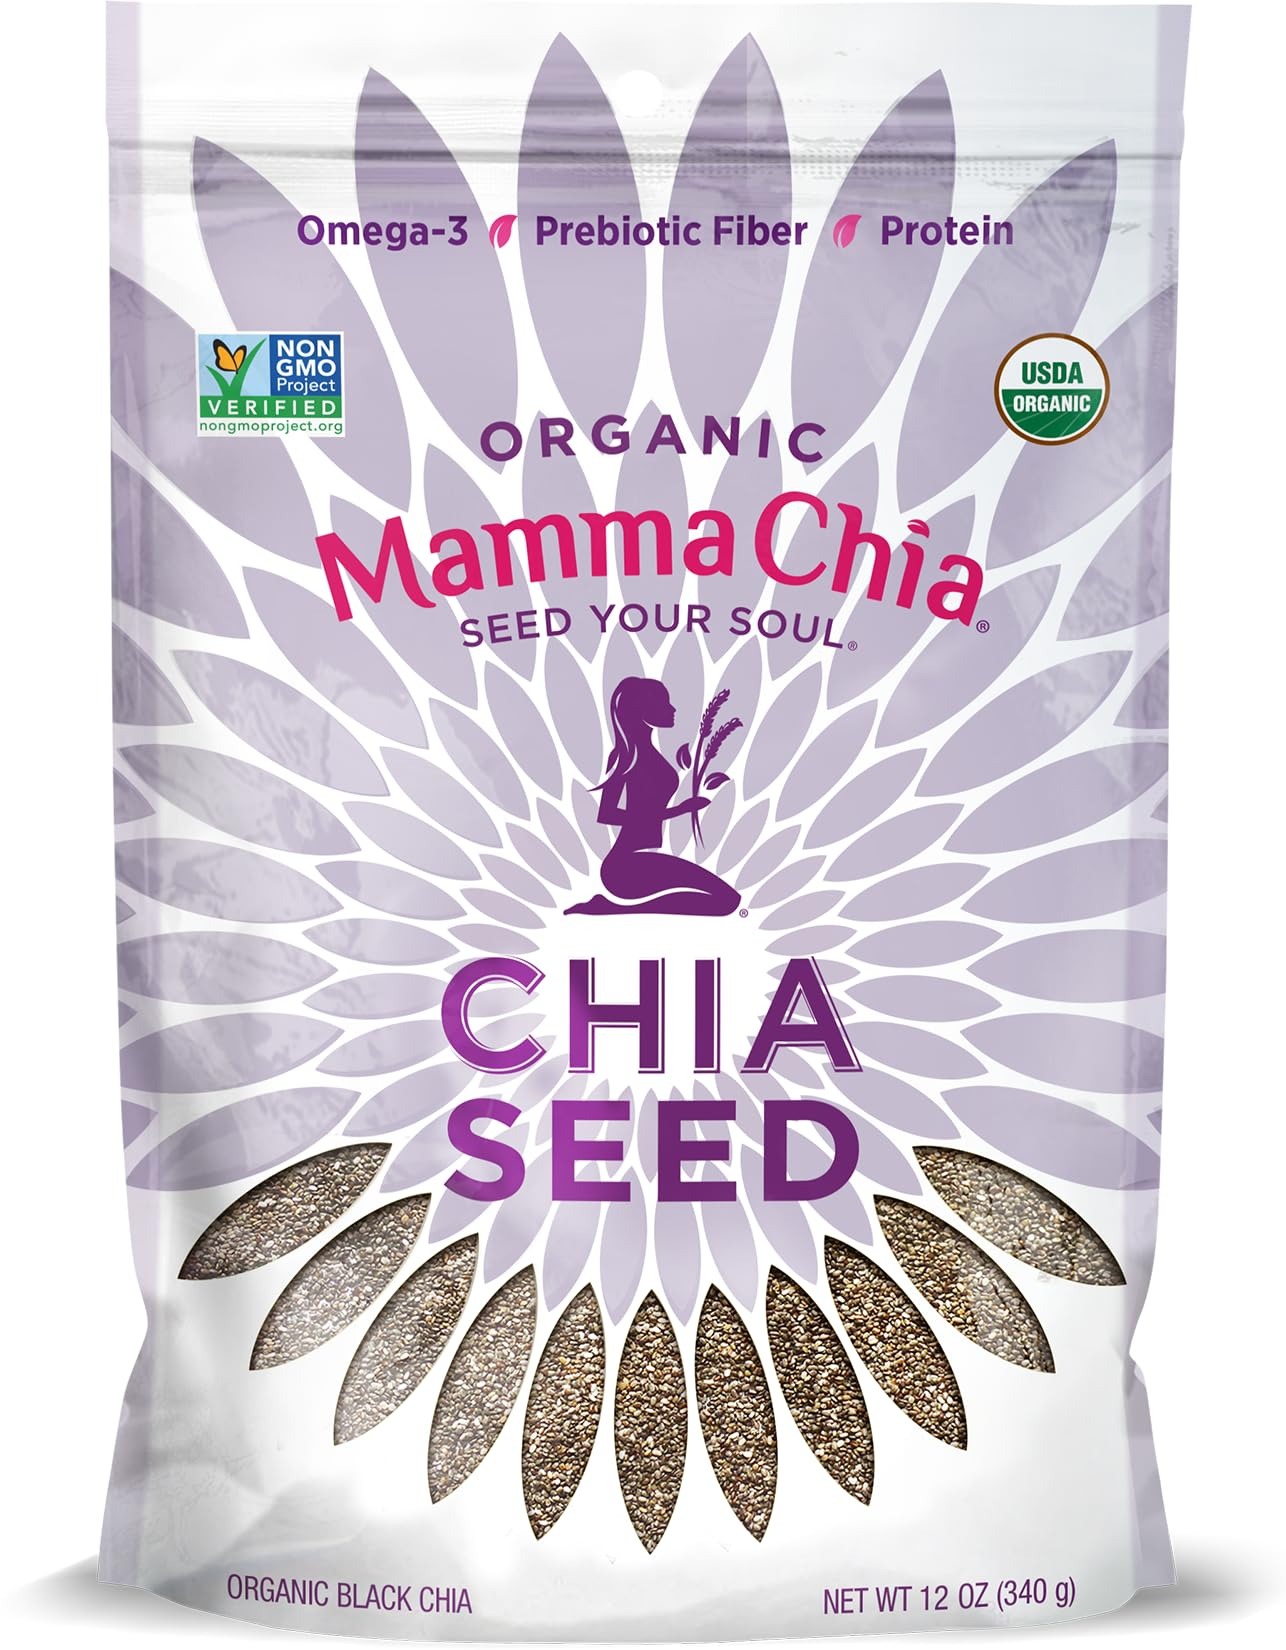
Item Name: Mamma Chia Organic Chia Seeds, Black, 12 Ounce (Pack of 1)
Bullet Point 1: Contains (1) 12 Ounce bag of Mamma Chia Organic Black Chia Seeds
Bullet Point 2: One tablespoon serving of chia contains 2430mg of Omega-3, Prebiotic Fiber, complete protein, antioxidants and an abundance of micronutrients.
Bullet Point 3: USDA Organic, Non-GMO Project Verified, Vegan, Gluten Free, and Kosher.
Bullet Point 4: A nutrient-rich addition to smoothies, salads, desserts, baked goods, and more.
Bullet Point 5: Mamma Chia is proud to be a Certified B Corp, a Certified Women-Owned Business and a 1% For the Planet member because we love Mamma Earth and her people!
Value: 12.0
Unit: Ounce

Price: 7.23